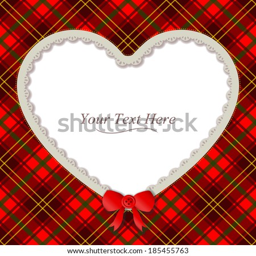
a traditional plaid patterned frame accented with a small red ribbon .